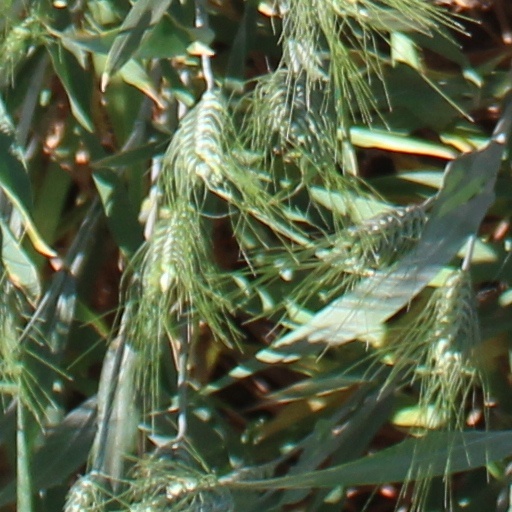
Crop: wheat